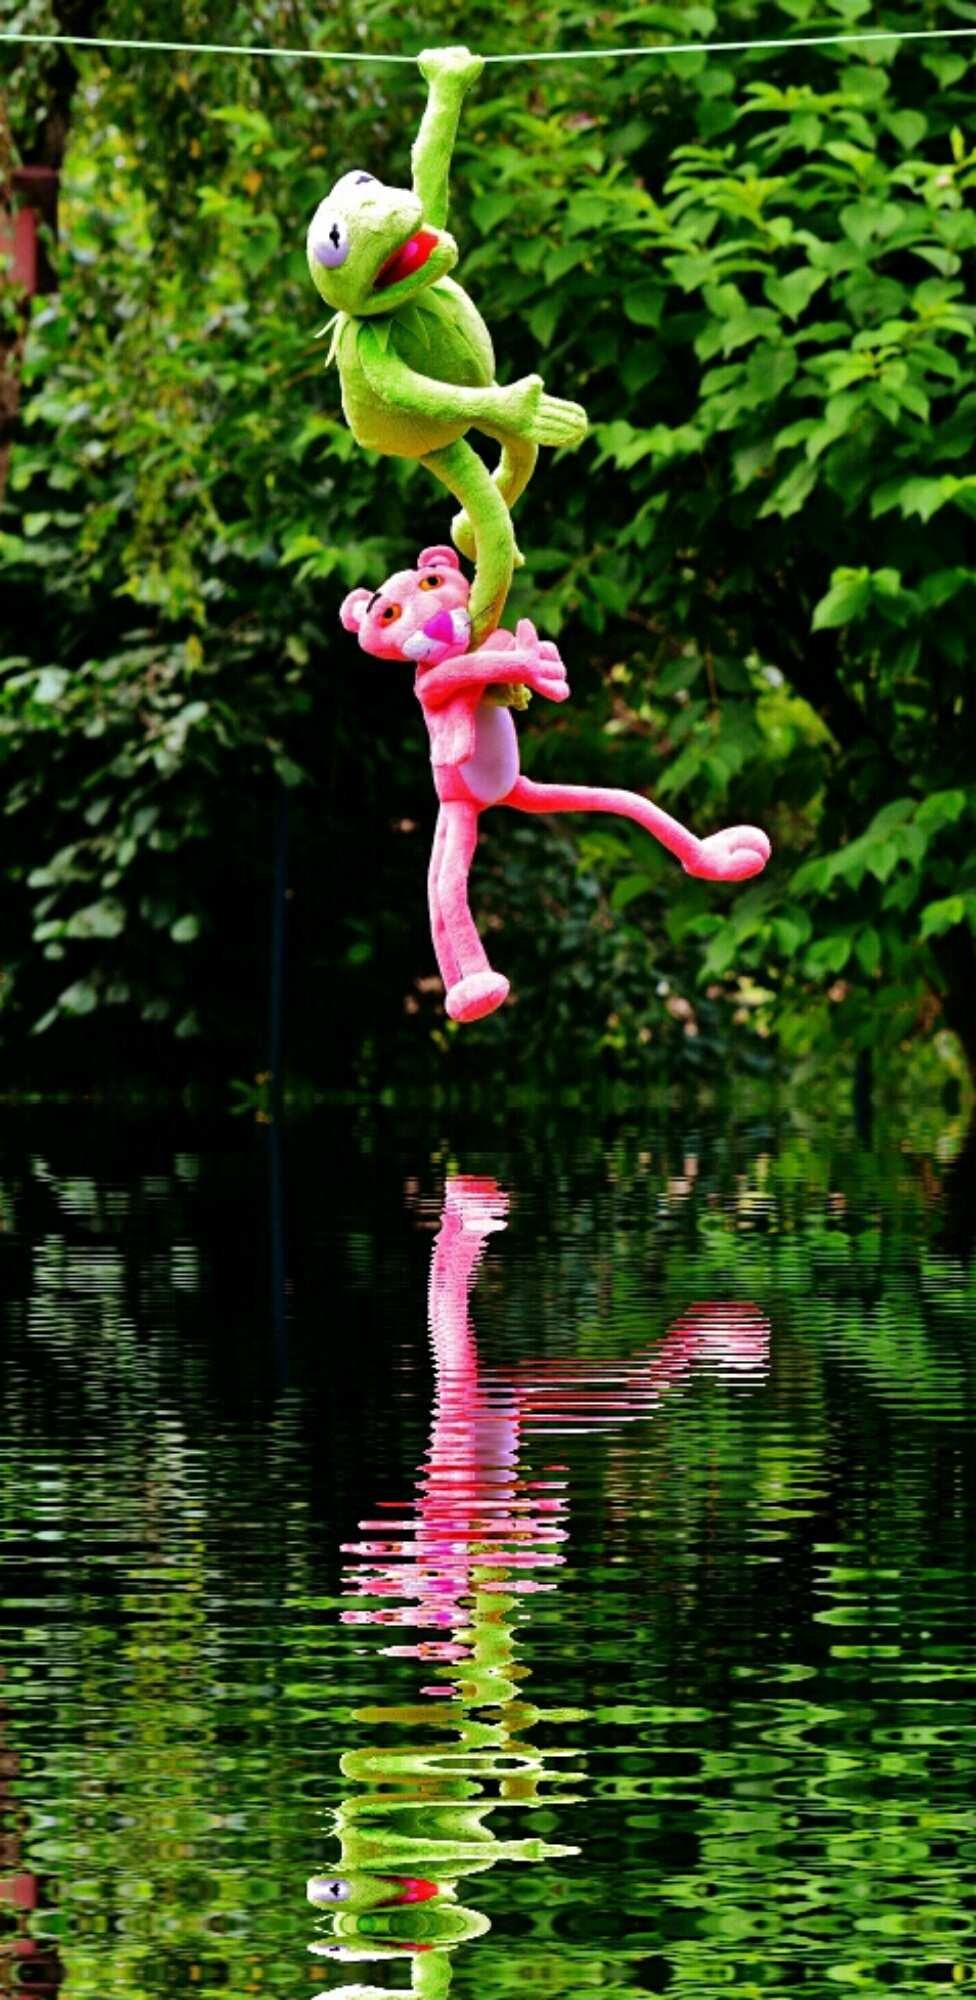
water, plant, play, flower, green, jungle, botany, frog, garden, flora, fig, children, fun, toys, funny, plush, stuffed animal, kermit, mirroring, panther, flowering plant, plush toys, hang out, the pink panther, land plant